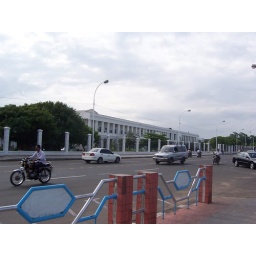
DGP office in beach road